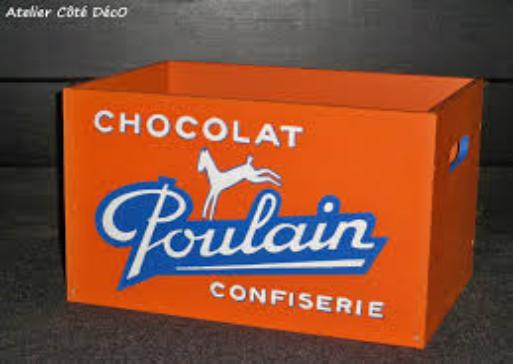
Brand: Poulain
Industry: Food